DC Superheroes

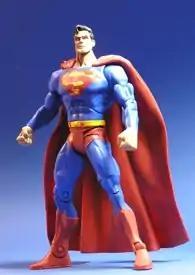
6" Action Figure Toy Line of DC Superheroes

DC Superheroes is a collection of action figures originally produced by Mattel in early 2006. It is divided into three different lines - the , with figures based on the animated "Justice League Unlimited" series; the S3: Select Sculpt Series, featuring more comic-accurate figures in the 6" scale; and a 12" figure line. The S3 line is further divided into two lines - one featuring Batman, and the other featuring Superman. Series 1 of the S3 line began shipping just after Christmas 2005 to Wal-Mart and began arriving in retailers like Target and Toys "R" Us approximately one month later. The figures have characteristics similar to the competing Marvel Legends line in terms of detailed sculpting, articulation, and including a comic book or diorama with each figure.